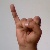
The image shows a hand gesture representing the letter 'I' in Indian Sign Language.